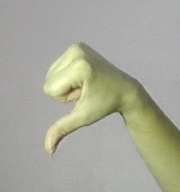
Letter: waw